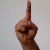
The image shows a hand gesture representing the letter 'D' in Indian Sign Language.